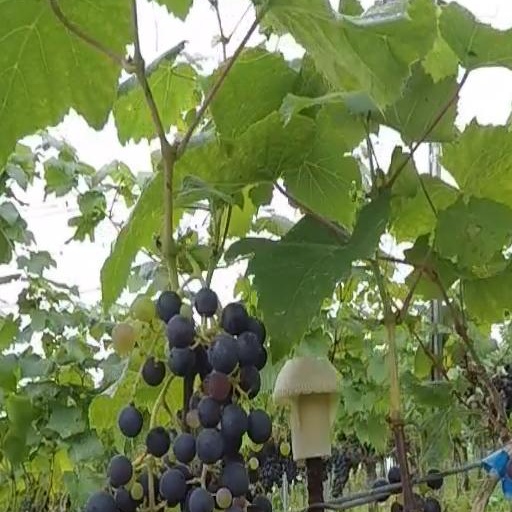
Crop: grape